1991 Iraqi uprisings

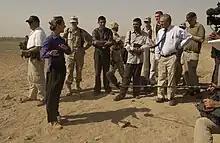
Coalition Provisional Authority Human Rights Officer Sandra Hodgkinson briefs U.S. Secretary of Defense Donald Rumsfeld on the Al-Mahawil mass grave site in 2003

The U.S. abandonment of the 1991 revolution was cited by many analysts as an explanation for the fact that the skeptical Iraqi Shia population did not welcome the U.S.-led coalition forces during the 2003 invasion of Iraq the way some officials of George W. Bush administration had predicted before the war began, remaining reluctant to rise up against Saddam until Baghdad fell. In 2011, the U.S. ambassador to Iraq, James F. Jeffrey, officially apologized to Iraqi politicians and southern tribal leaders for the U.S. inaction in 1991. Adel Abdul Mahdi, a top Iraqi Shia political leader, commented: "At the least, from what we are facing now, this would have been a much better solution than the solution of 2003. The role of Iraq's people would have been fundamental, not like in 2003." A spokesman for a top Shia religious leader, Ayatollah Basheer Hussain Najafi, stated that "the apology of the U.S. has come too late, and does not change what happened. The apology is not going to bring back to the widows their husbands, and bereaved mothers their sons and brothers that they lost in the massacre that followed the uprising."